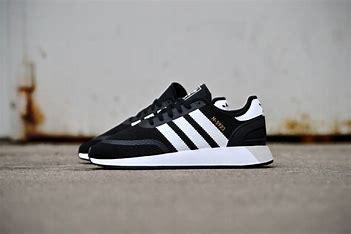
Brand: Adidas
Model: N 5923